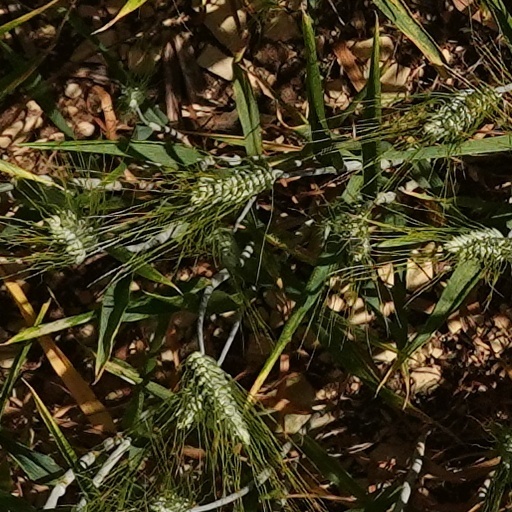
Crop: wheat